Le Fieu

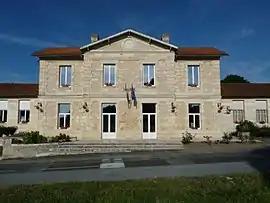
The town hall in Le Fieu

Le Fieu is a commune in the Gironde department in Nouvelle-Aquitaine in southwestern France.